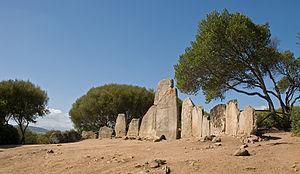
Les tombes des géants sont des monuments funèbres constitués de sépultures collectives appartenant à la culture nuragique présentes en Sardaigne.